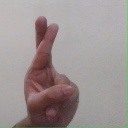
अक्षर: र